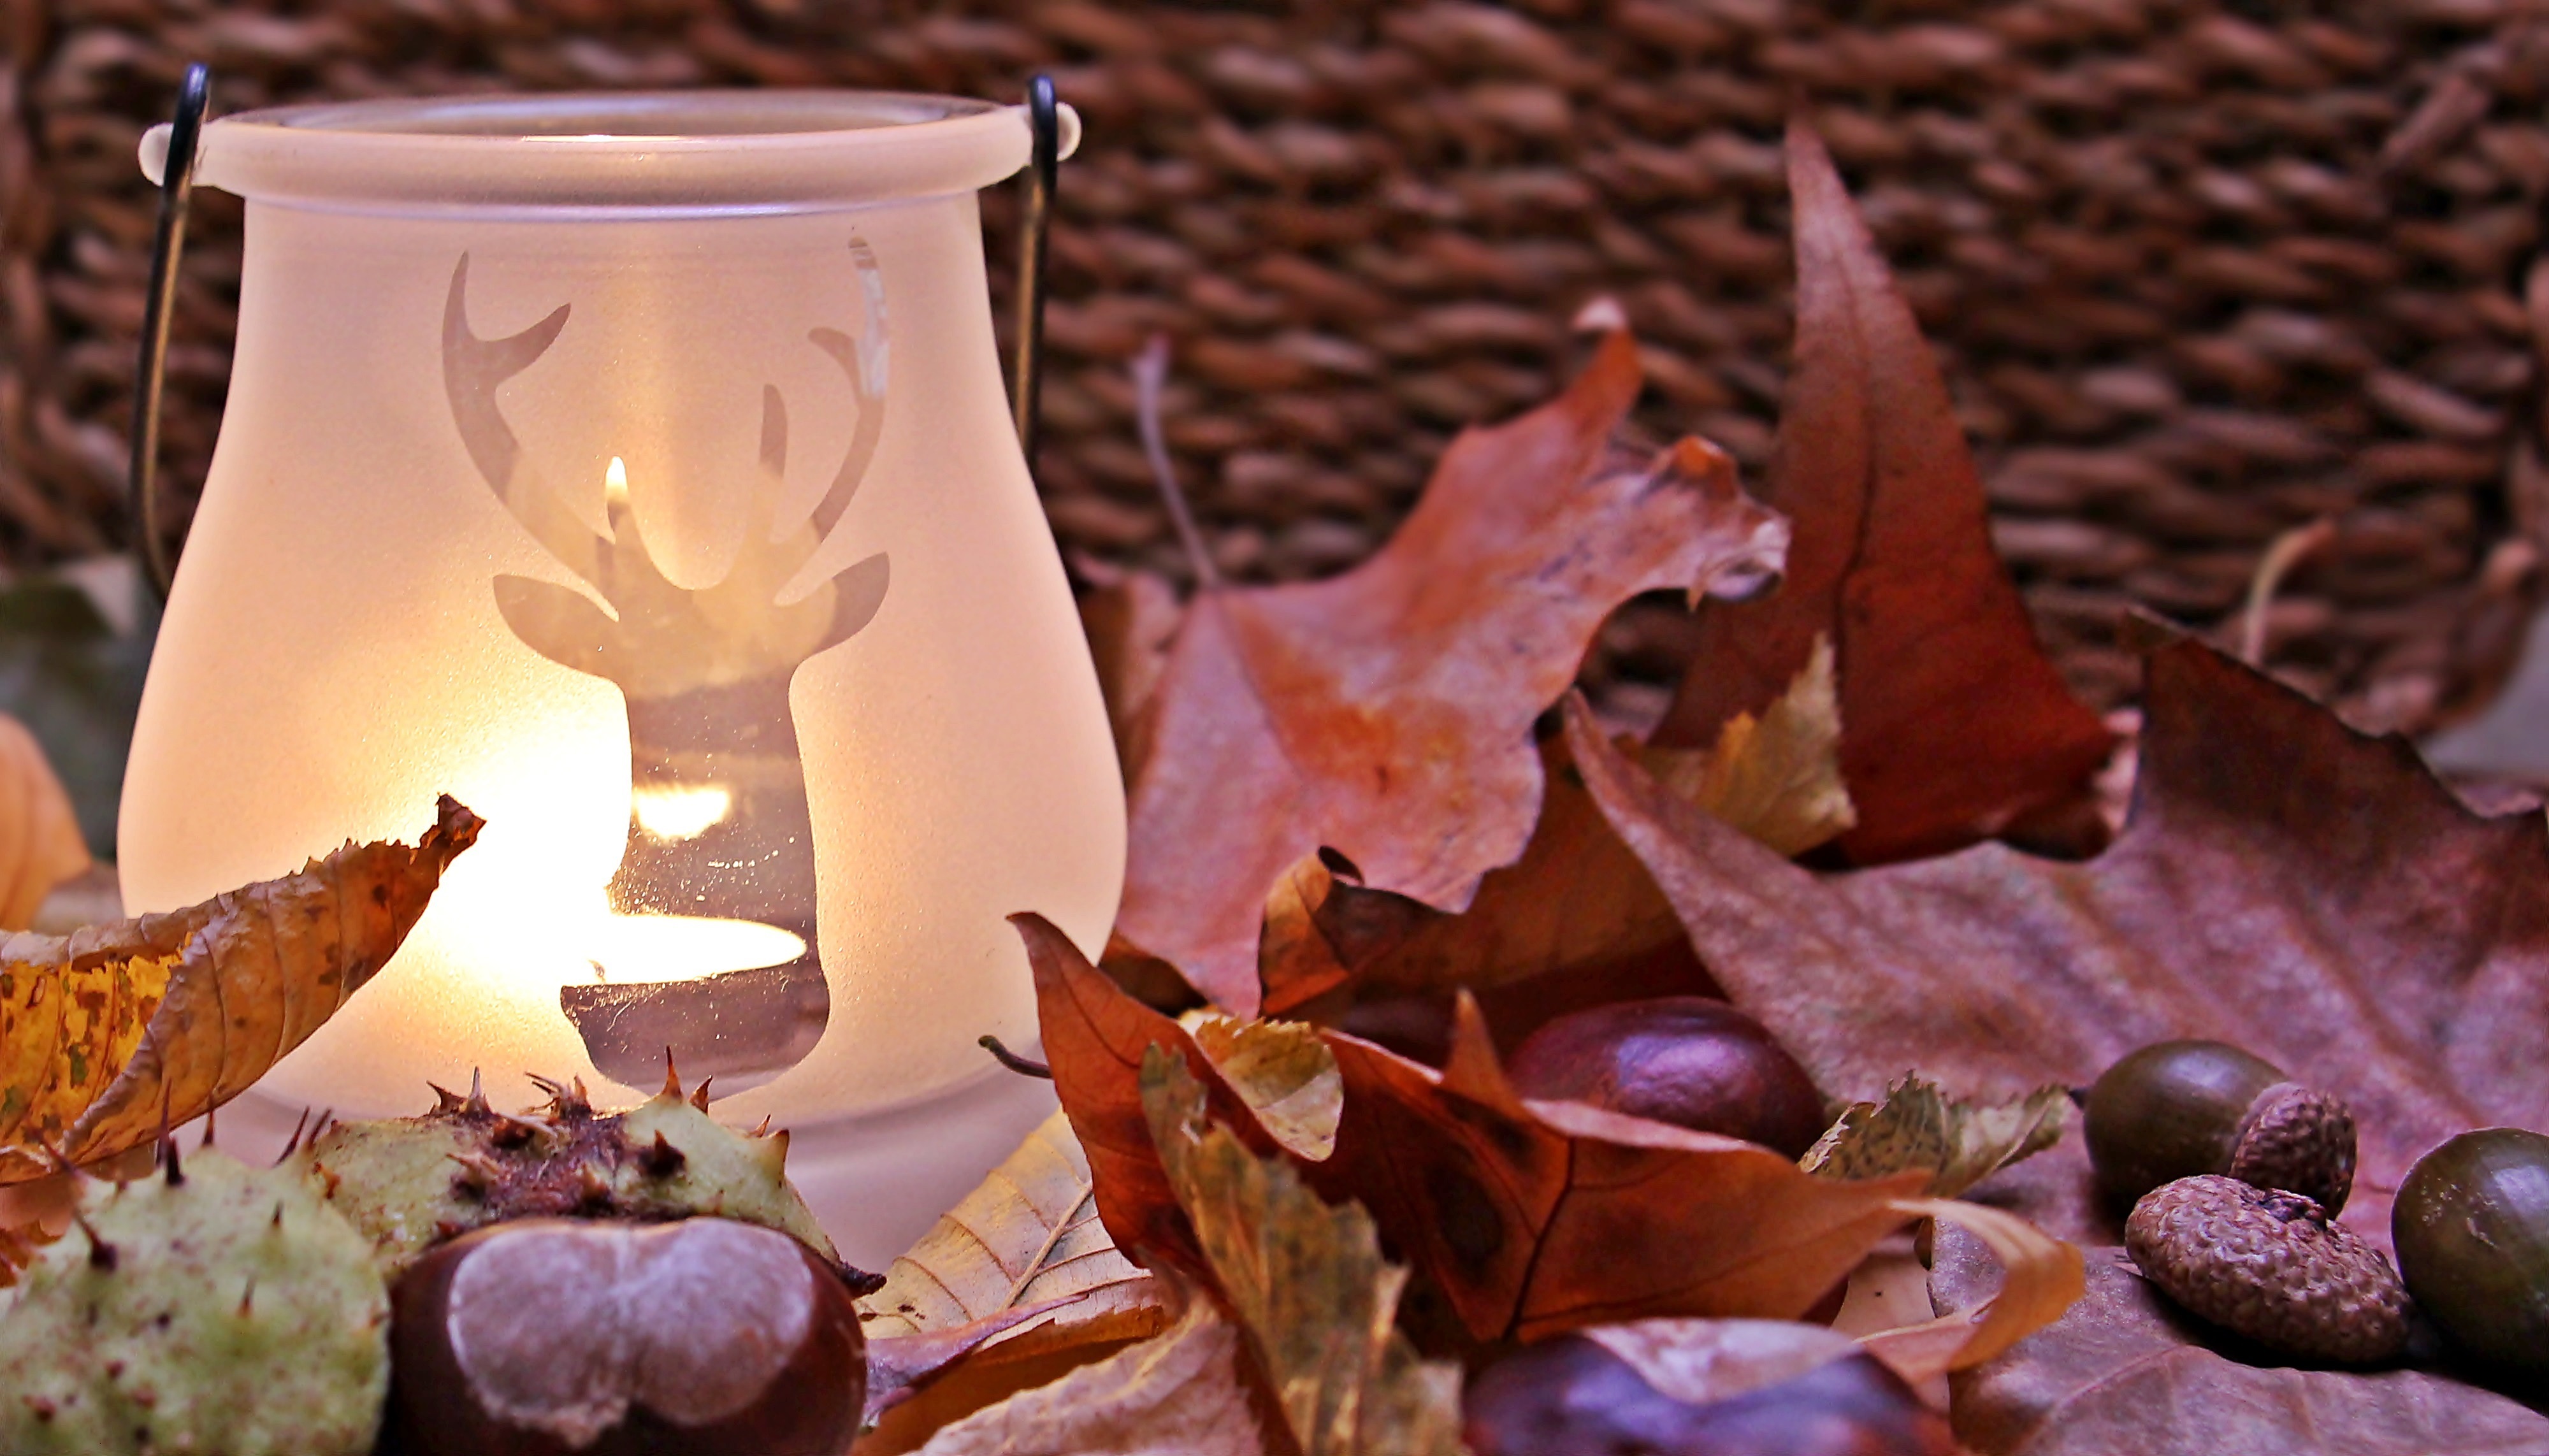
creative, leaf, flower, petal, dry, decoration, color, autumn, lighting, season, deco, background image, autumn mood, leaves, background, bright, withered, mood, dry leaves, acorns, fall foliage, fall leaves, true leaves, chestnut, tealight, macro photography, colors of autumn, autumn decoration, autumn motive, herbstdeko, tea light in the glass, burning tea lights, burning tea lights in the glass